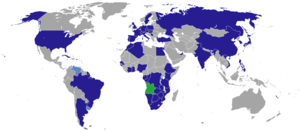
Cet article liste les représentations diplomatiques de l'Angola à l'étranger, en excluant les consulats honoraires. L'Angola est le deuxième pays après le Portugal à avoir ouvert un consulat à Macao en République populaire de Chine. Macao, comme l'Angola, a un héritage portugais.